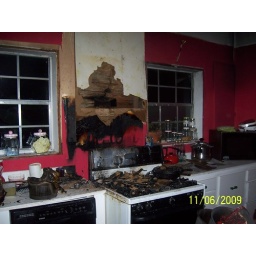
our house after the kitchen fire.fire only in the kitchen. Soot in every room in the house.the smell is finally leaving.